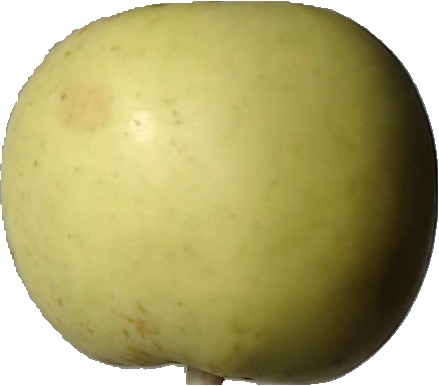
Label: apple_golden_3